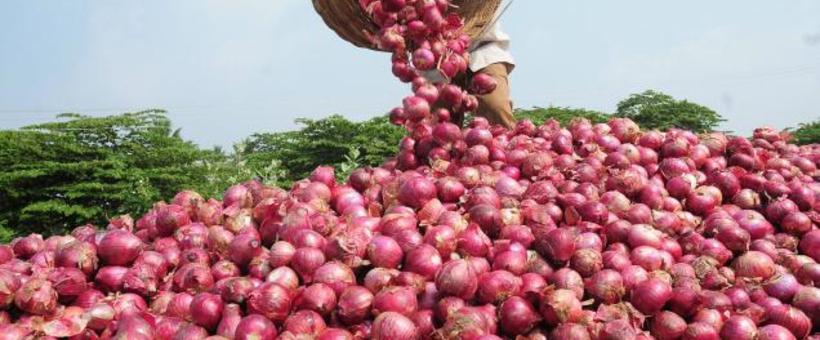
Hili ni rundo kubwa la vitunguu vyekundu na mtu akimwaga vitunguu zaidi kwenye rundo hilo. Inaonekana kama mavuno au mkusanyiko wa vitunguu katika shambani au ina iko  kupakiwa kupelekwa dukani au sokoni.